Music censorship

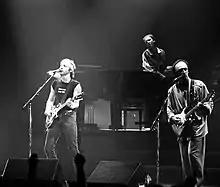
The Dire Straits song "Money for Nothing" was the subject of a ruling by broadcast self-regulators in Canada.

In Canada, content broadcast by commercial radio and television stations is self-regulated by the Canadian Broadcast Standards Council (CBSC) under the code of the Canadian Association of Broadcasters (CAB). The CBSC acts upon complaints that are submitted by the general public. The CAB Code prohibits radio broadcast of undue coarse language or sexually explicit material, nor content which glorifies violence. The Canadian Radio-television and Telecommunications Commission (CRTC) can intervene in more substantial cases.